Education in Gujarat

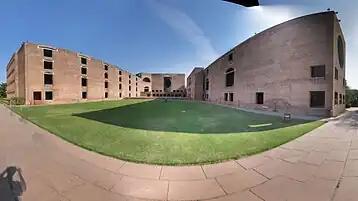
Indian Institute of Management Ahmedabad, a business school and one of the seven prestigious IIMs

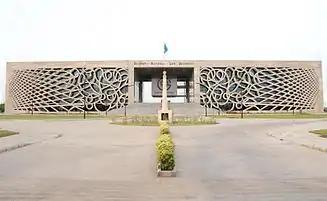
The Gujarat National Law University, Gandhinagar

Gujarat is a state situated in the western part of India and shares its northwestern boundary with Pakistan. Rajasthan, Madhya Pradesh and Maharashtra are the neighboring states of Gujarat. Gandhinagar is the capital city of the state and Ahmedabad is its largest city and the main commercial hub of the region. Gujarat houses a wide variety of industries and is considered one among the best industrialized states of the nation. Gujarat is also home to some of the prestigious educational institutes of the nation.